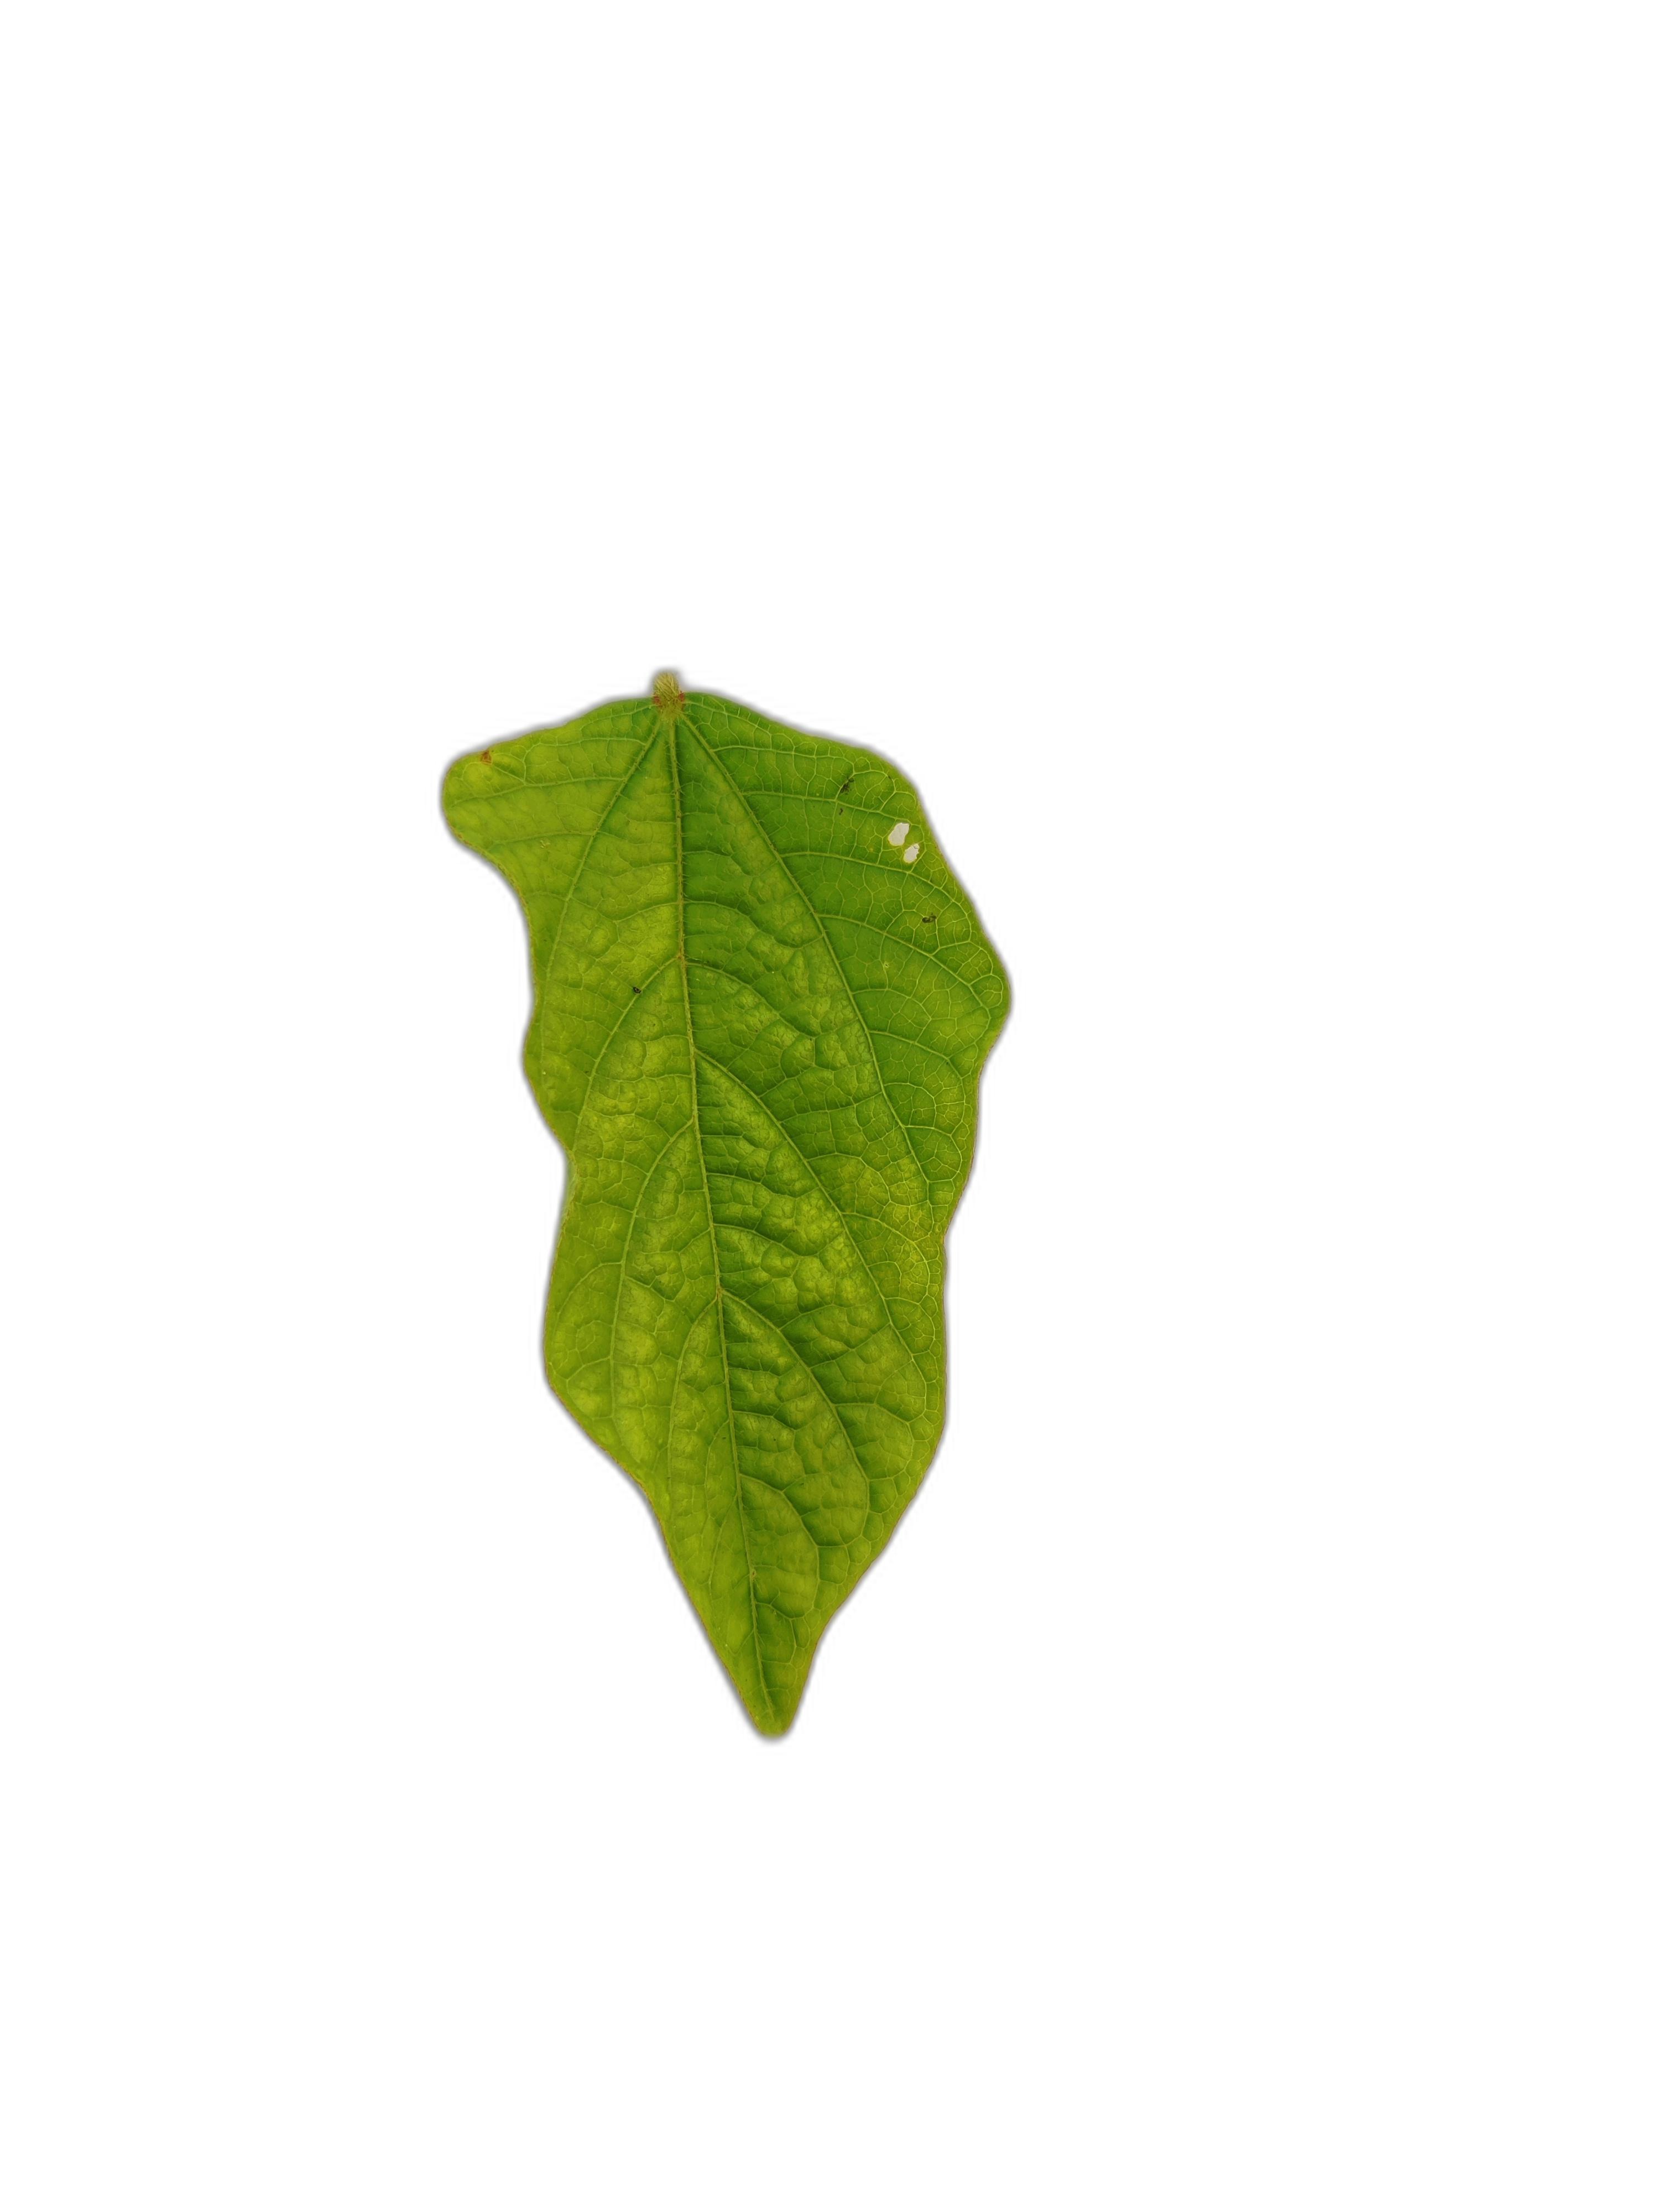
Label: Leaf Crinkle